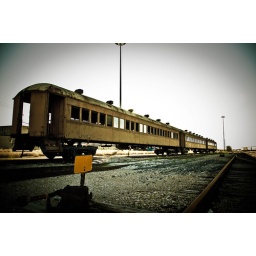
Pre-WWII train car in Galveston, Texas.